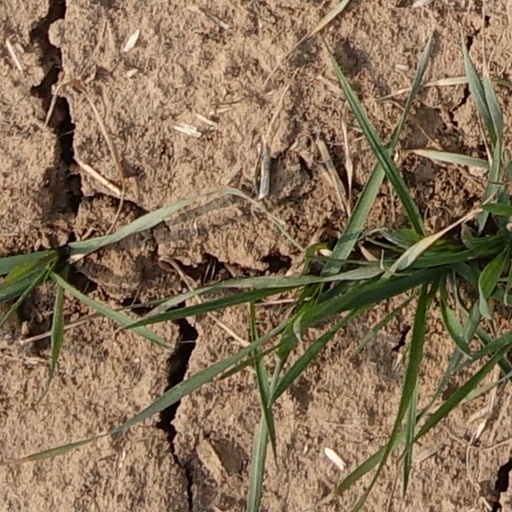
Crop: wheat